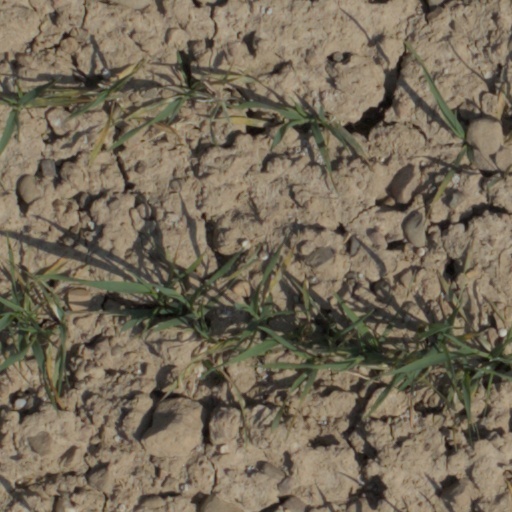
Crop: wheat